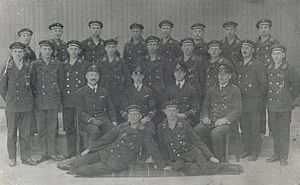
Luftskib L 54 / Mandskab
Buttlar-Brandenfels' succesfulde mandskab
Buttlar-Brandenfels succesfulde mandskab
Luftskib L 54 var en U-klasse zeppeliner, som blev bygget af Luftschiffbau Zeppelin i Staaken ved Berlin til den tyske Kaiserliche Marine og foretog sin første flyvning 13. august 1917. Gennem 11 måneder var luftskibet stationeret på luftskibsbasen i Tønder indtil det sammen med L 60 tilintetgjordes i Toska-hallen ved bombardementet af luftskibsbasen 19. juli 1918. Luftskibet dekoreredes 9. april 1918 under førergondolen med Pour le Mérite-ordenen.